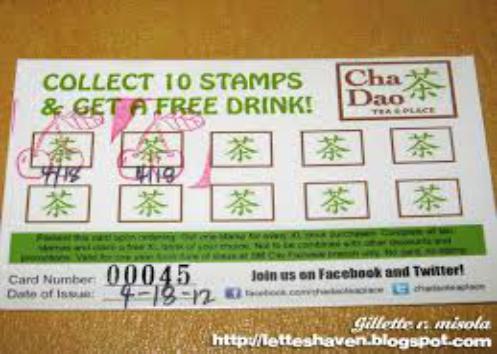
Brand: Cha Dao
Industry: Food